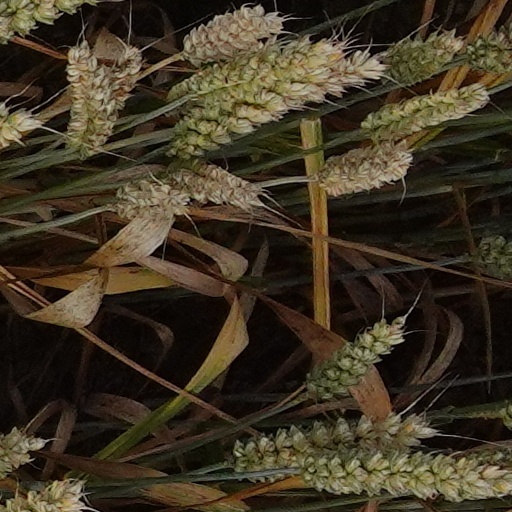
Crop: wheat